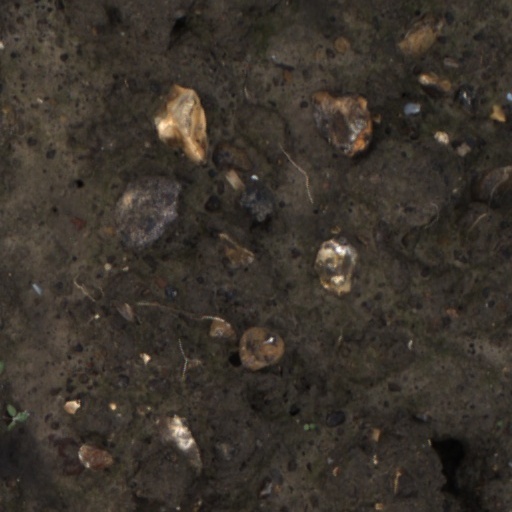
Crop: wheat